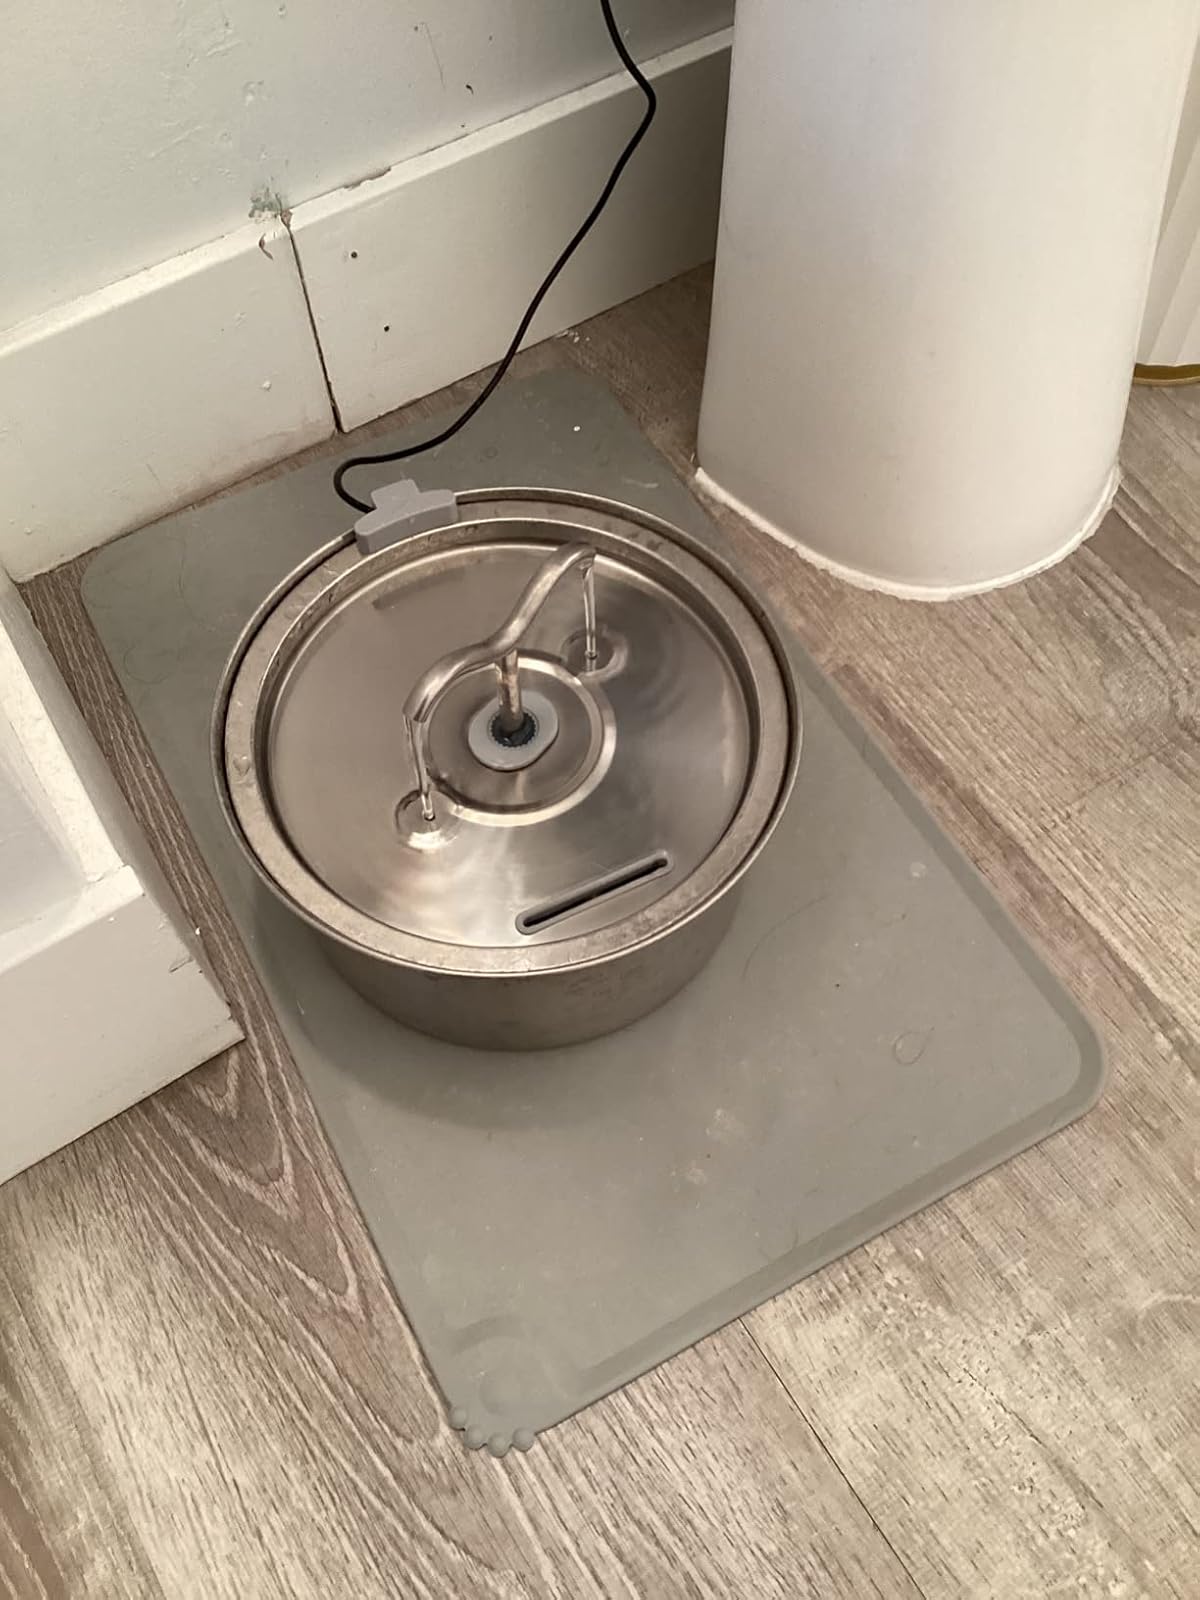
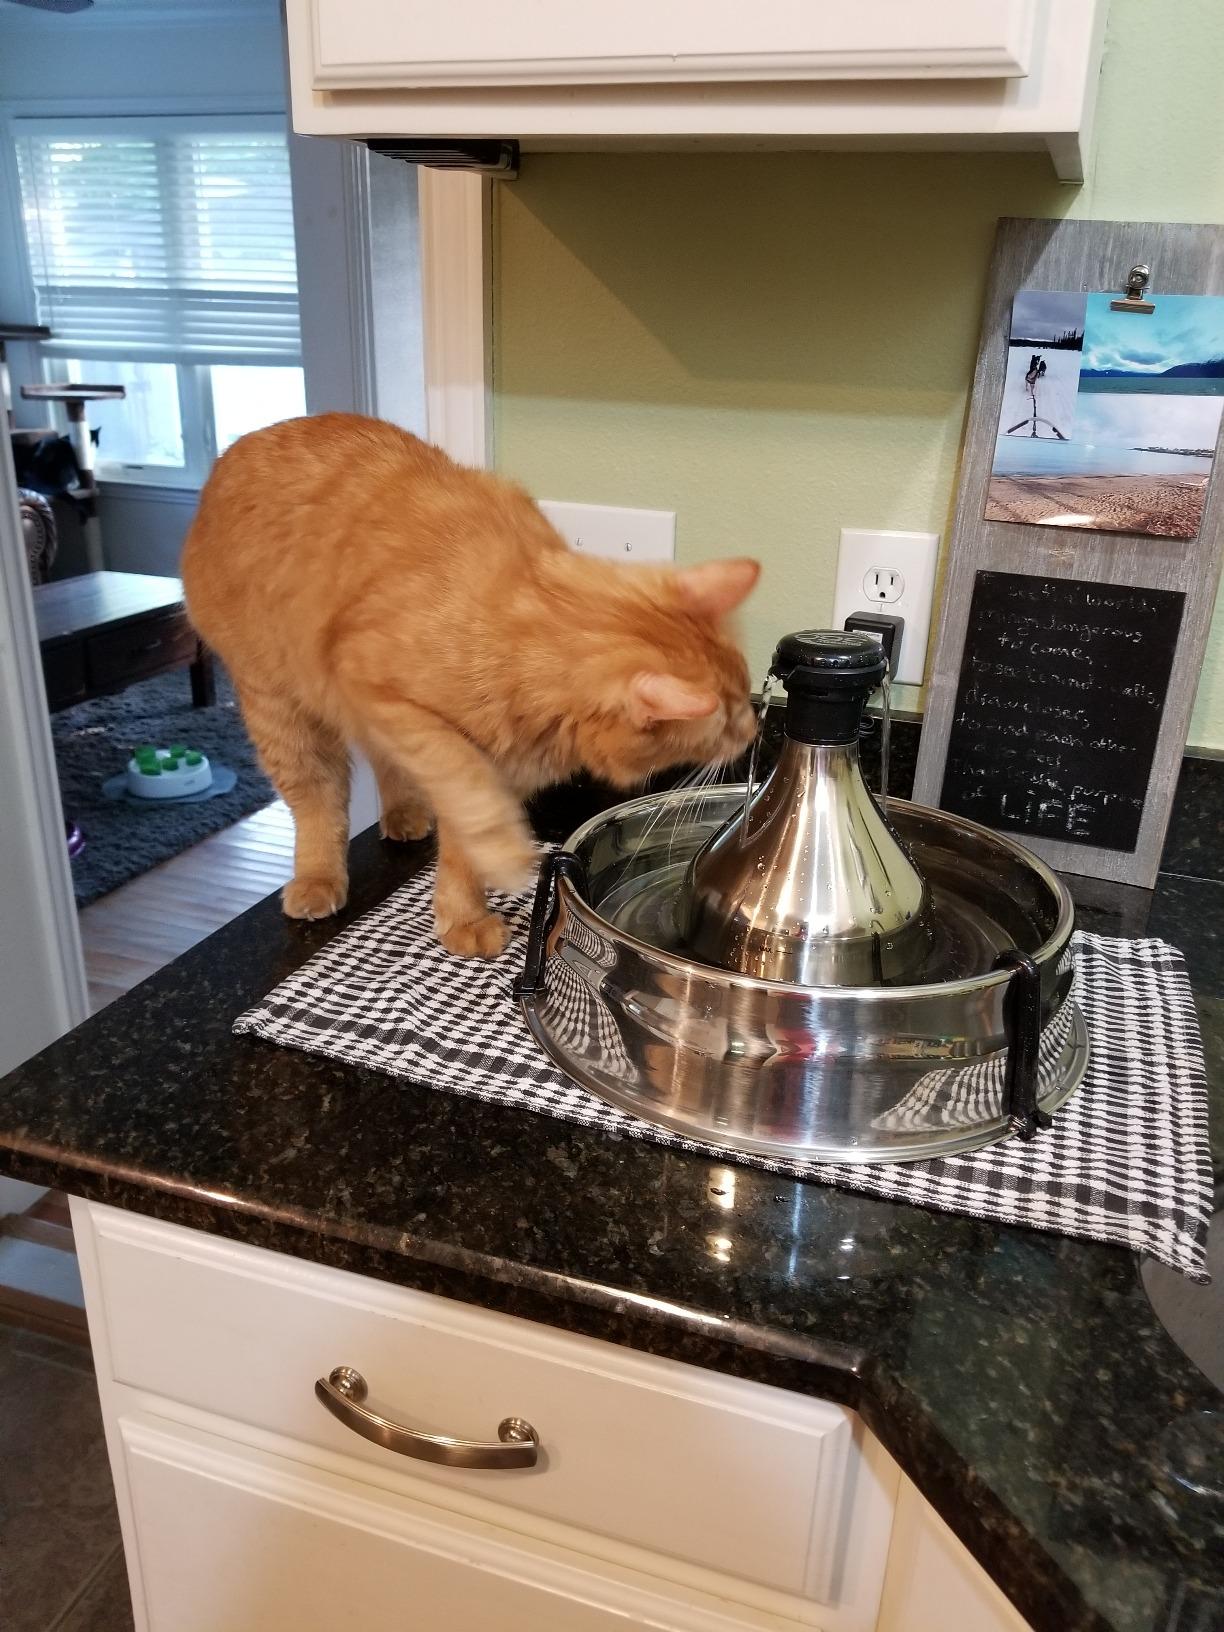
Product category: items_bowl
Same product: no